Puxada de Rede

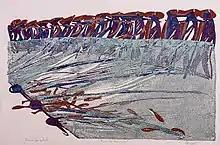
"Puxada de rede" (1979), gravura de Hannah Brandt

Puxada de rede (lit. "fishing net pulling") is a Brazilian folkloric theatrical play, seen in many capoeira performances. It is based on a traditional Brazilian legend.